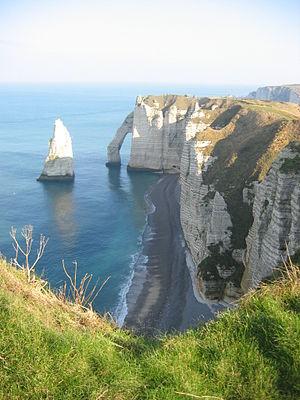
Le pays de Caux est une région naturelle de Normandie appartenant au Bassin parisien. Il s’agit d’un plateau délimité au sud par la Seine, à l’ouest et au nord par les falaises de la Côte d'Albâtre, à l’est par les hauteurs dominant les vallées de la Varenne et de l’Austreberthe. Son territoire occupe toute la partie occidentale du département de la Seine-Maritime.